Kate Payne

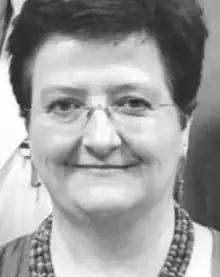
Kate Payne, from a 2009 newspaper photo

Kate Payne (1957 – January 6, 2021) was an American nurse, lawyer, and bioethicist. She was an associate professor at the Center for Biomedical Ethics and Society at Vanderbilt University Medical Center.